Heraldic badge

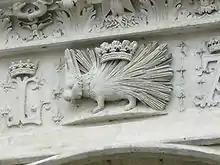
The Château de Blois, with the porcupine of Louis XII

In the Renaissance, the badge, now more likely to be described as a "personal device", took an intellectual turn, and was usually combined with a short text or motto, which when read in combination were intended to convey a sense of the aspirations or character of the bearer. These "impresas" or emblems were used on the reverse of the portrait-medals that became fashionable in Italy, and used the vocabulary of Renaissance Neo-Platonism, often dropping links to the actual heraldry of the owner completely. Indeed, by the 16th century, emblems were adopted by intellectuals and merchants who had no heraldry of their own. Later emblem books contained large numbers of emblems, partly to allow people to choose one they thought suited them.